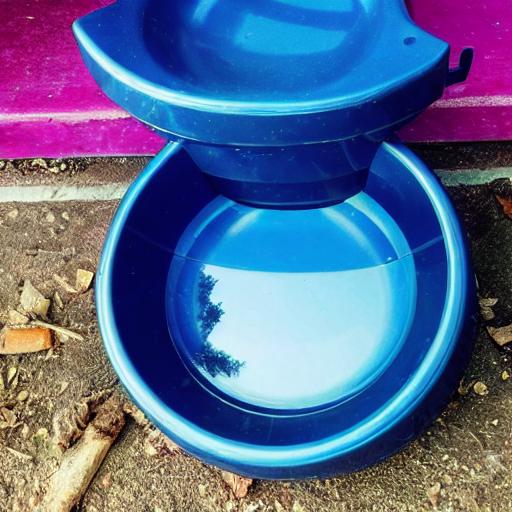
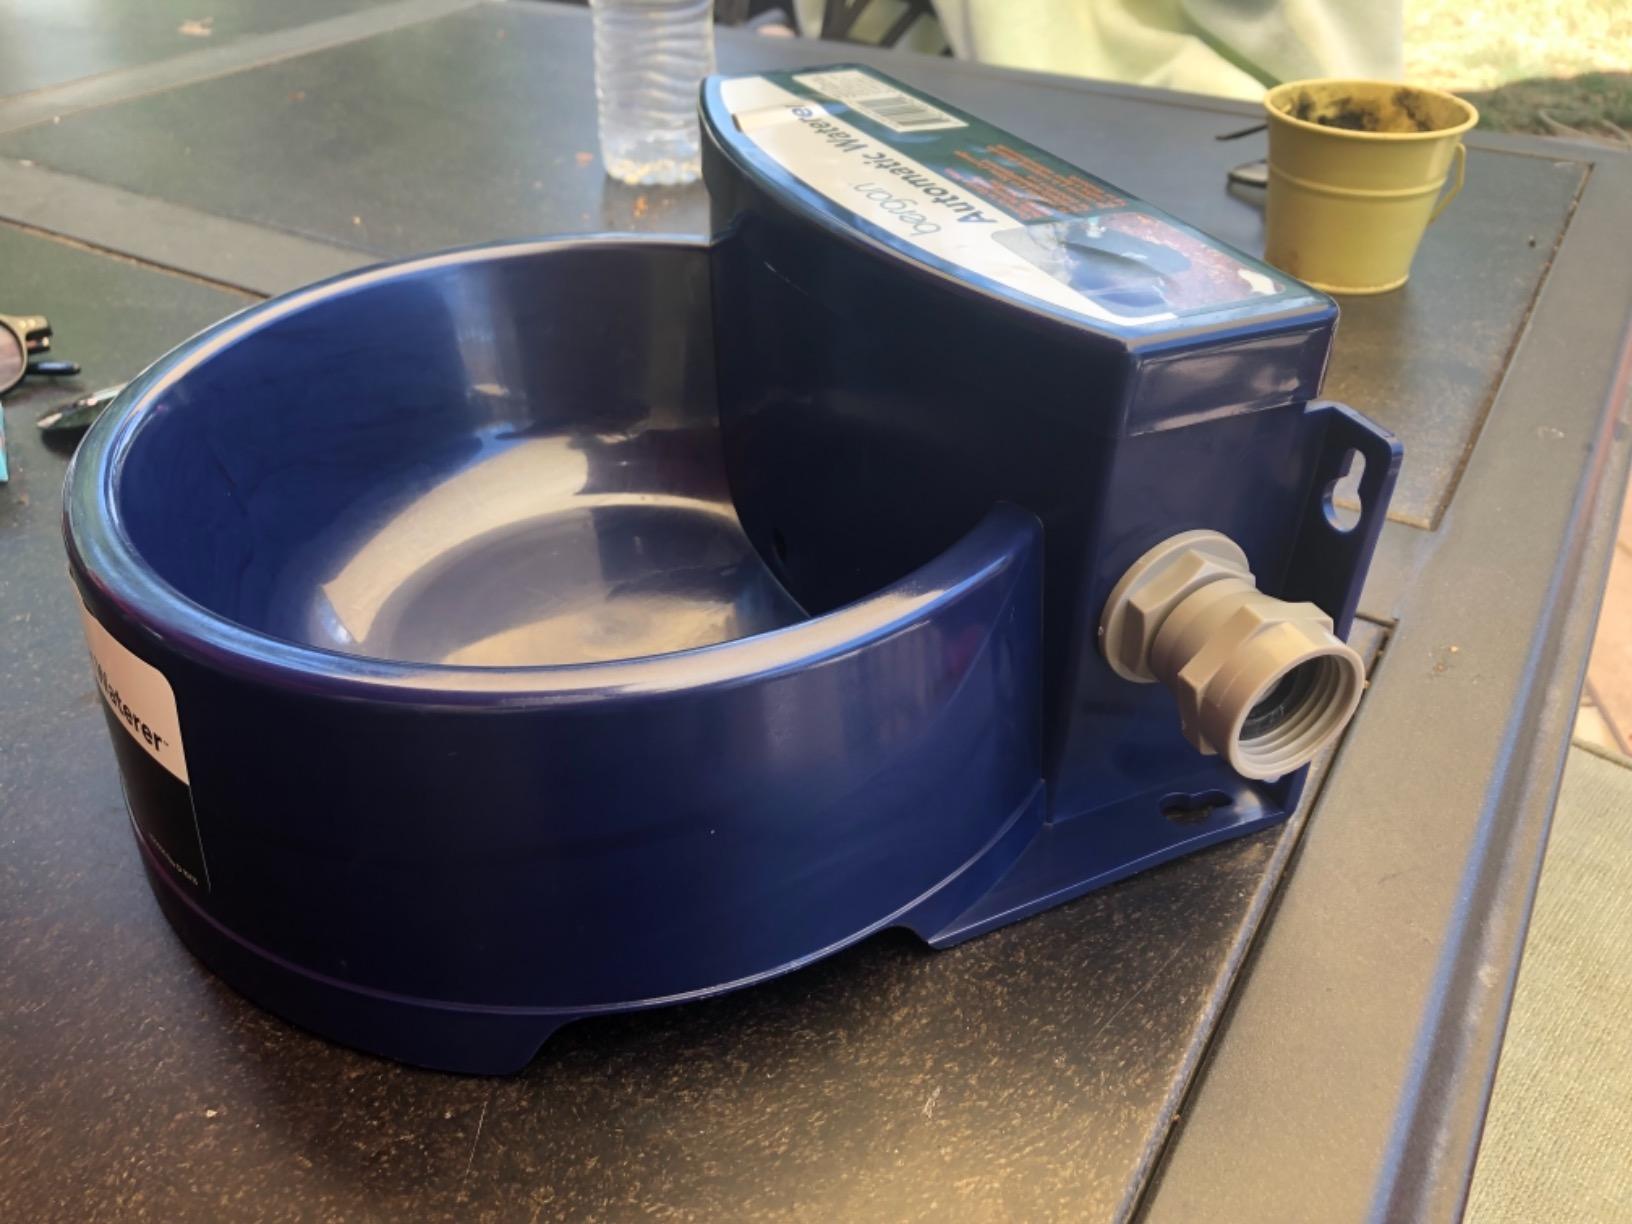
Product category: items_bowl
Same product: no